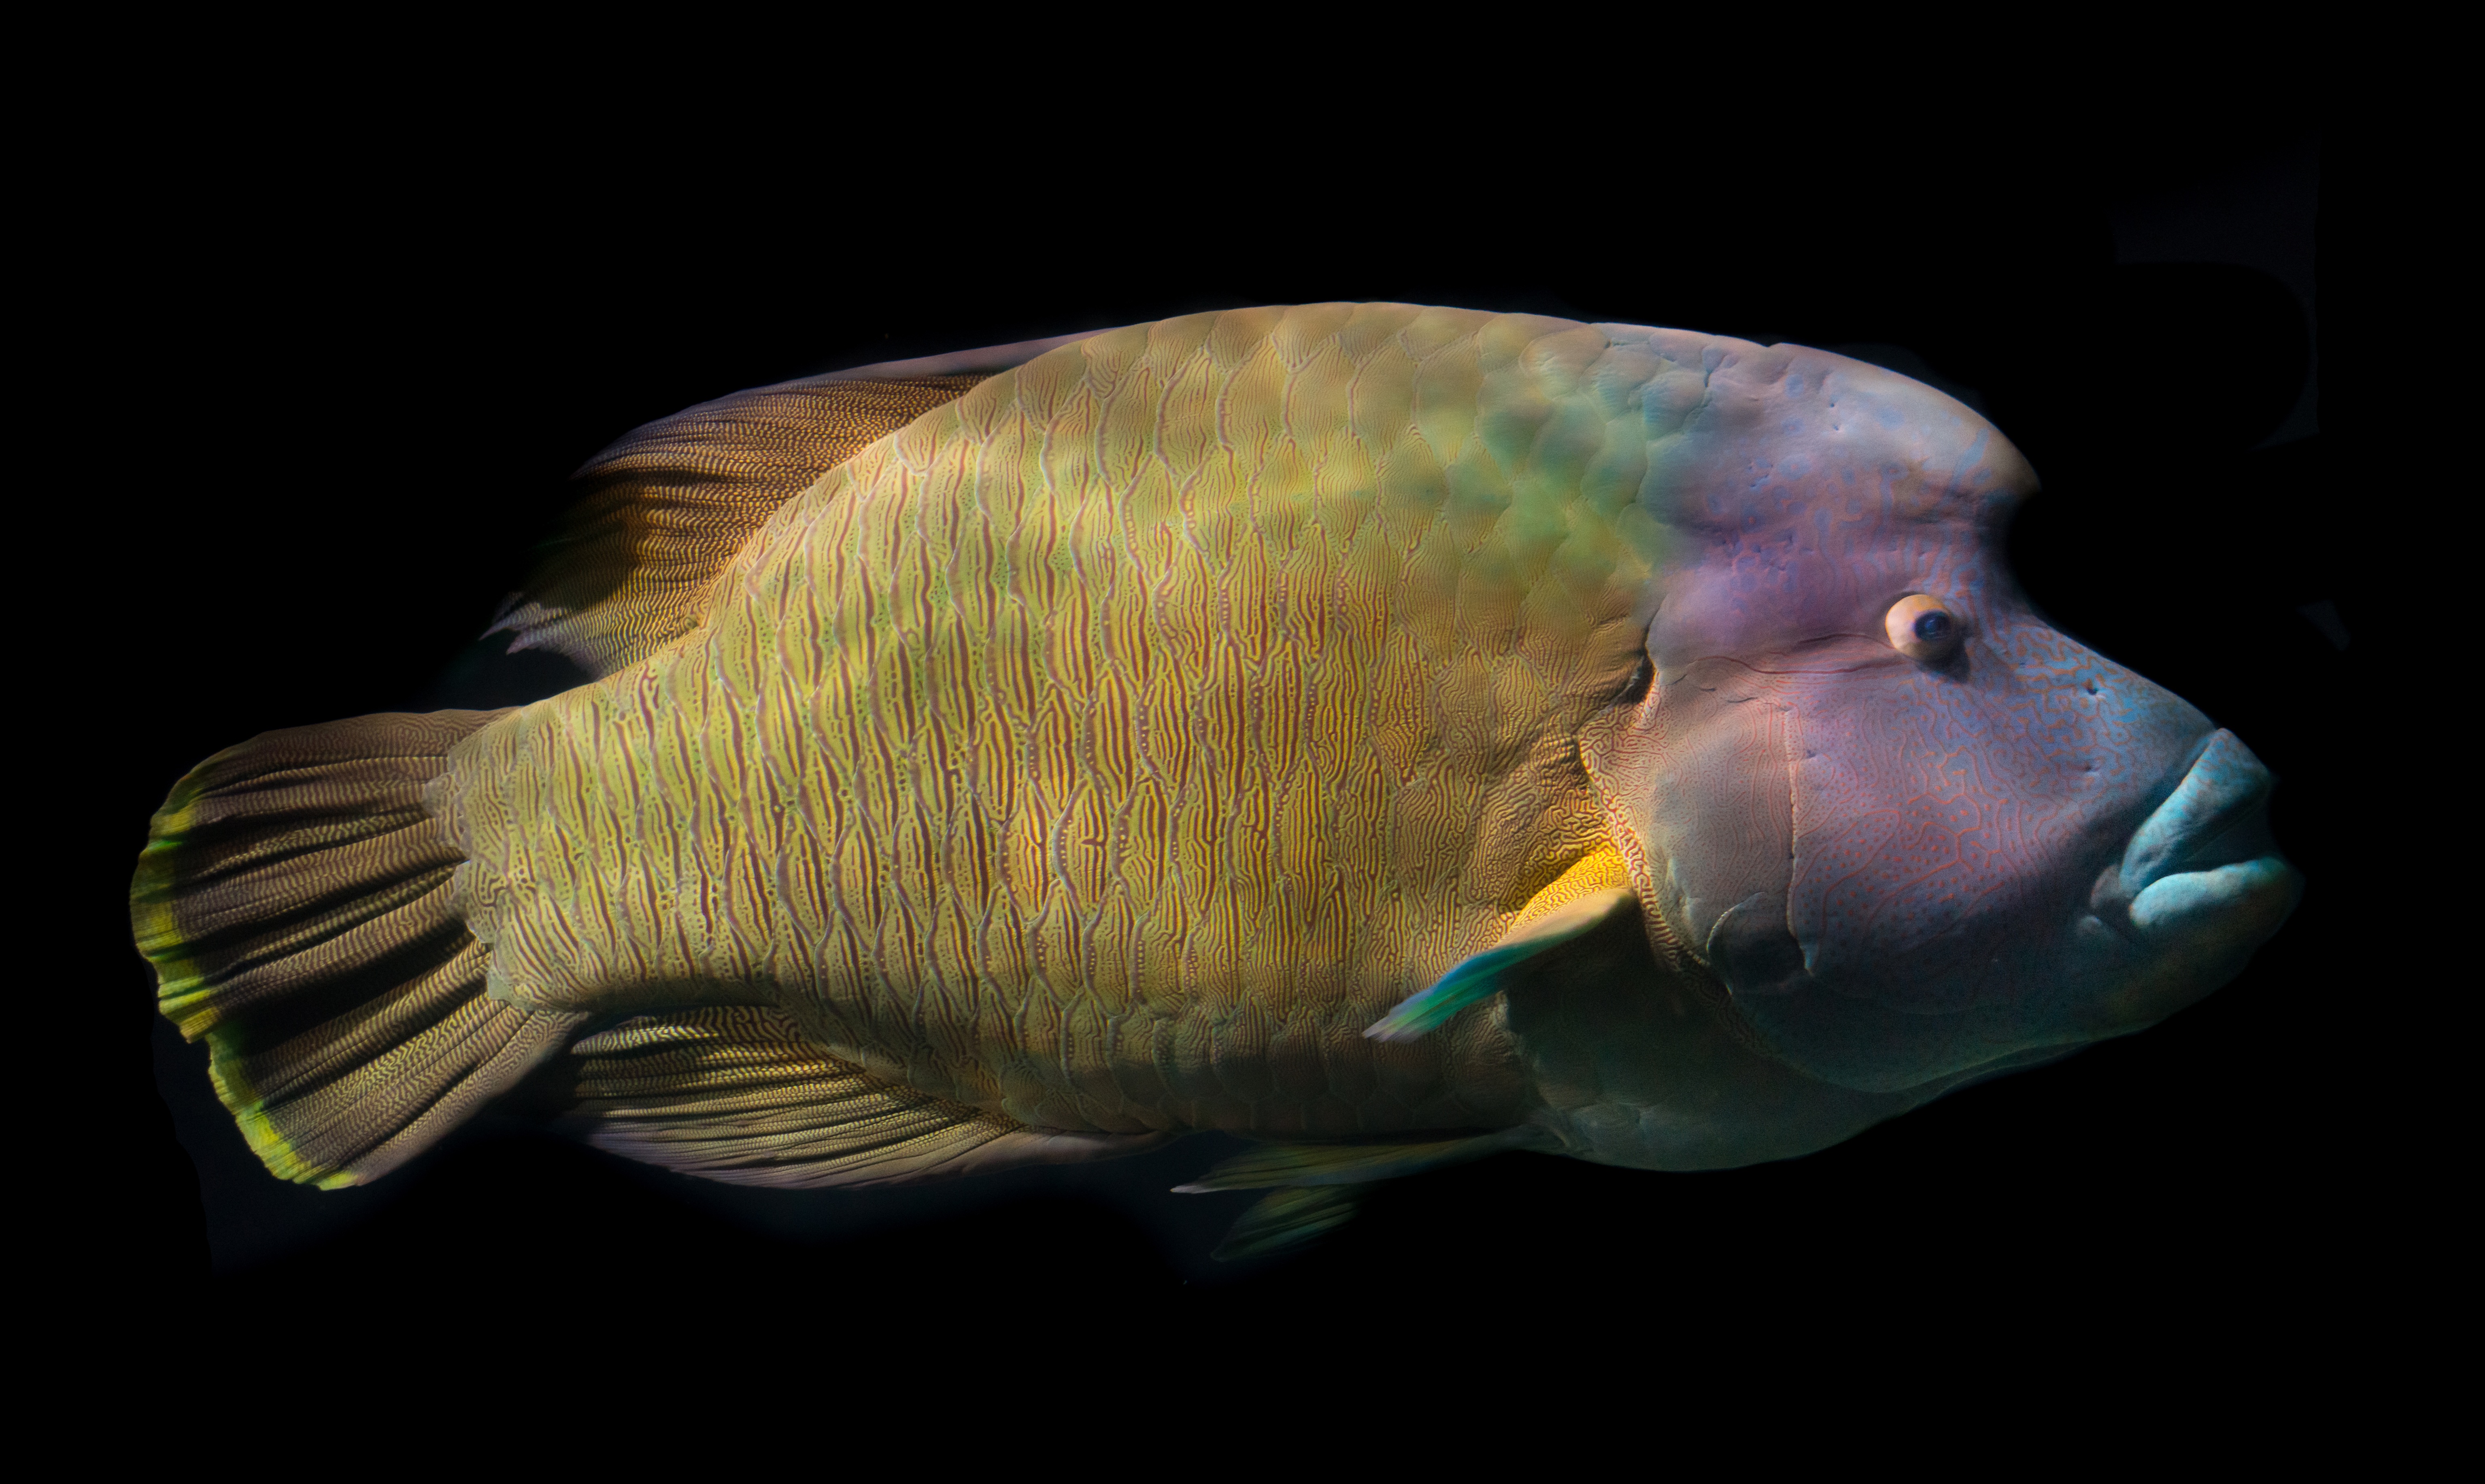
sea, water, nature, ocean, animal, travel, underwater, tropical, biology, blue, fish, coral, reef, aquarium, deep, marine, scuba, organism, napoleon fish, wrasse, cheilinus, napoleonfish, humphead, marine biology, deep sea fish, pomacentridae, pomacanthidae